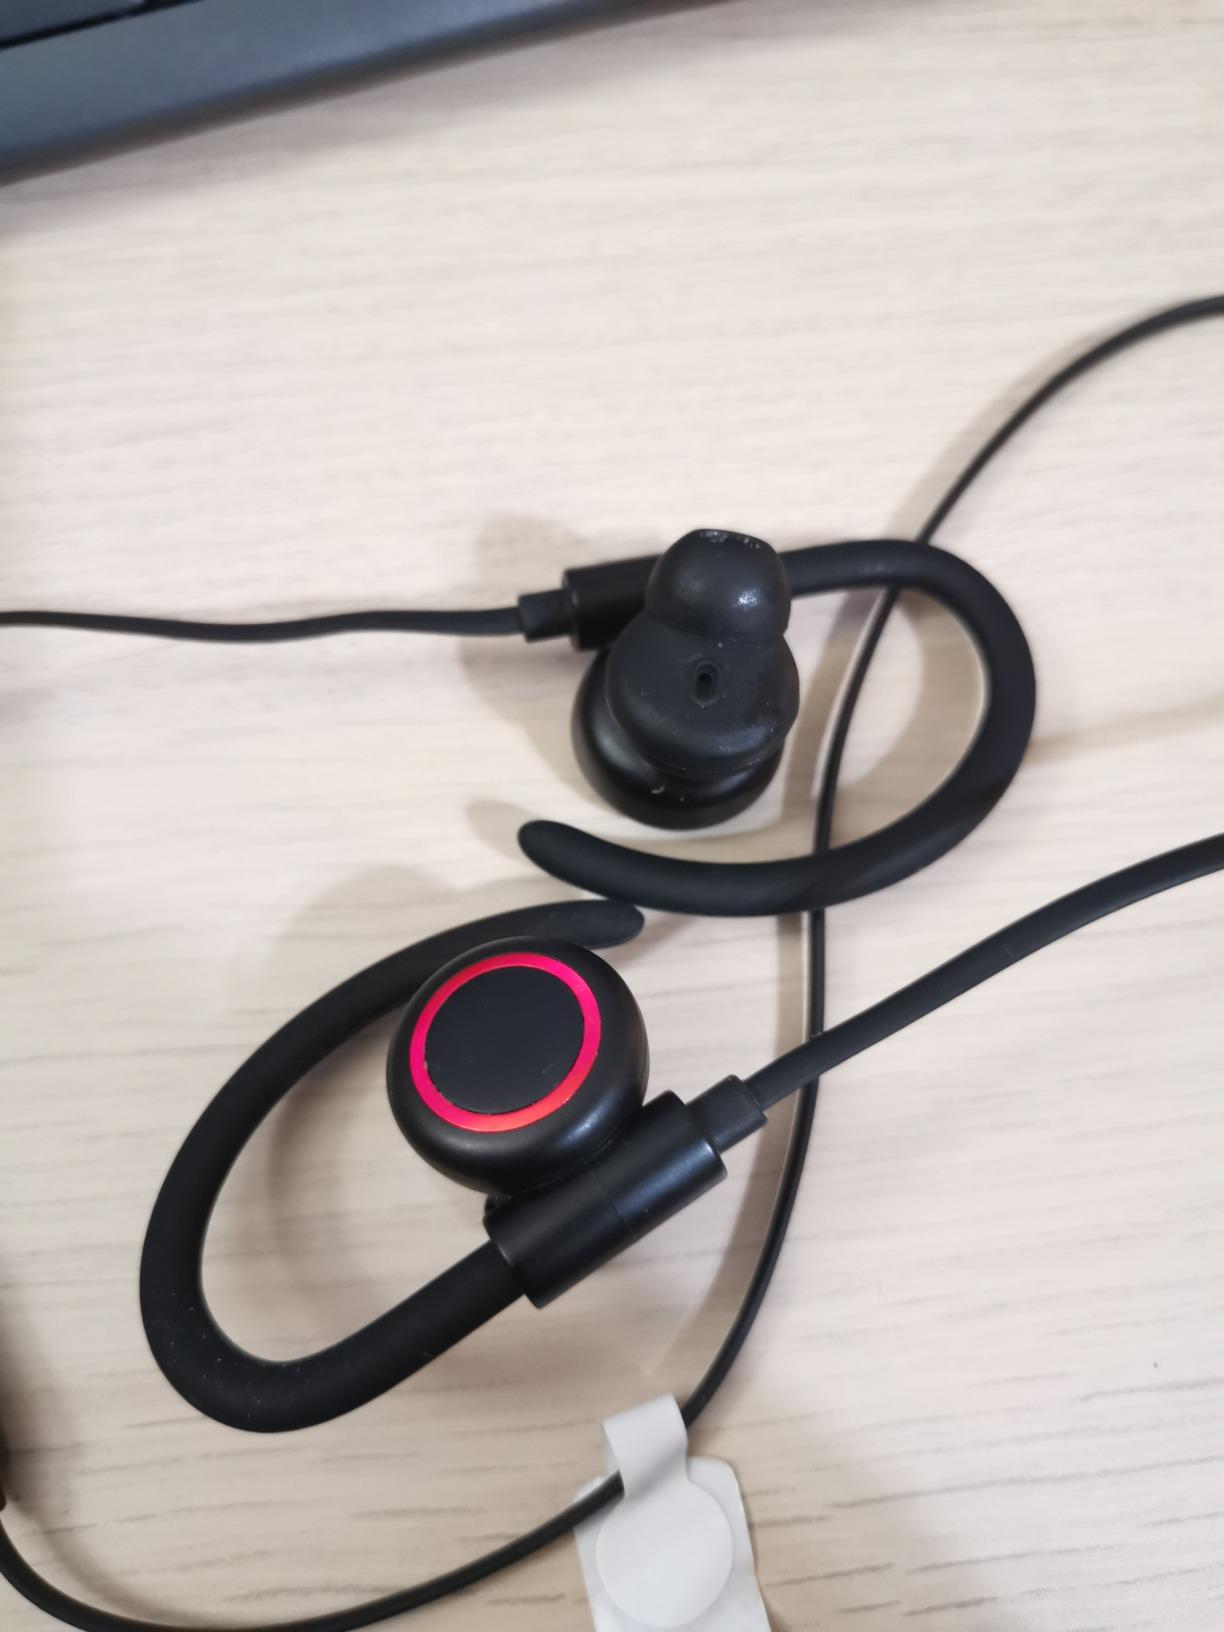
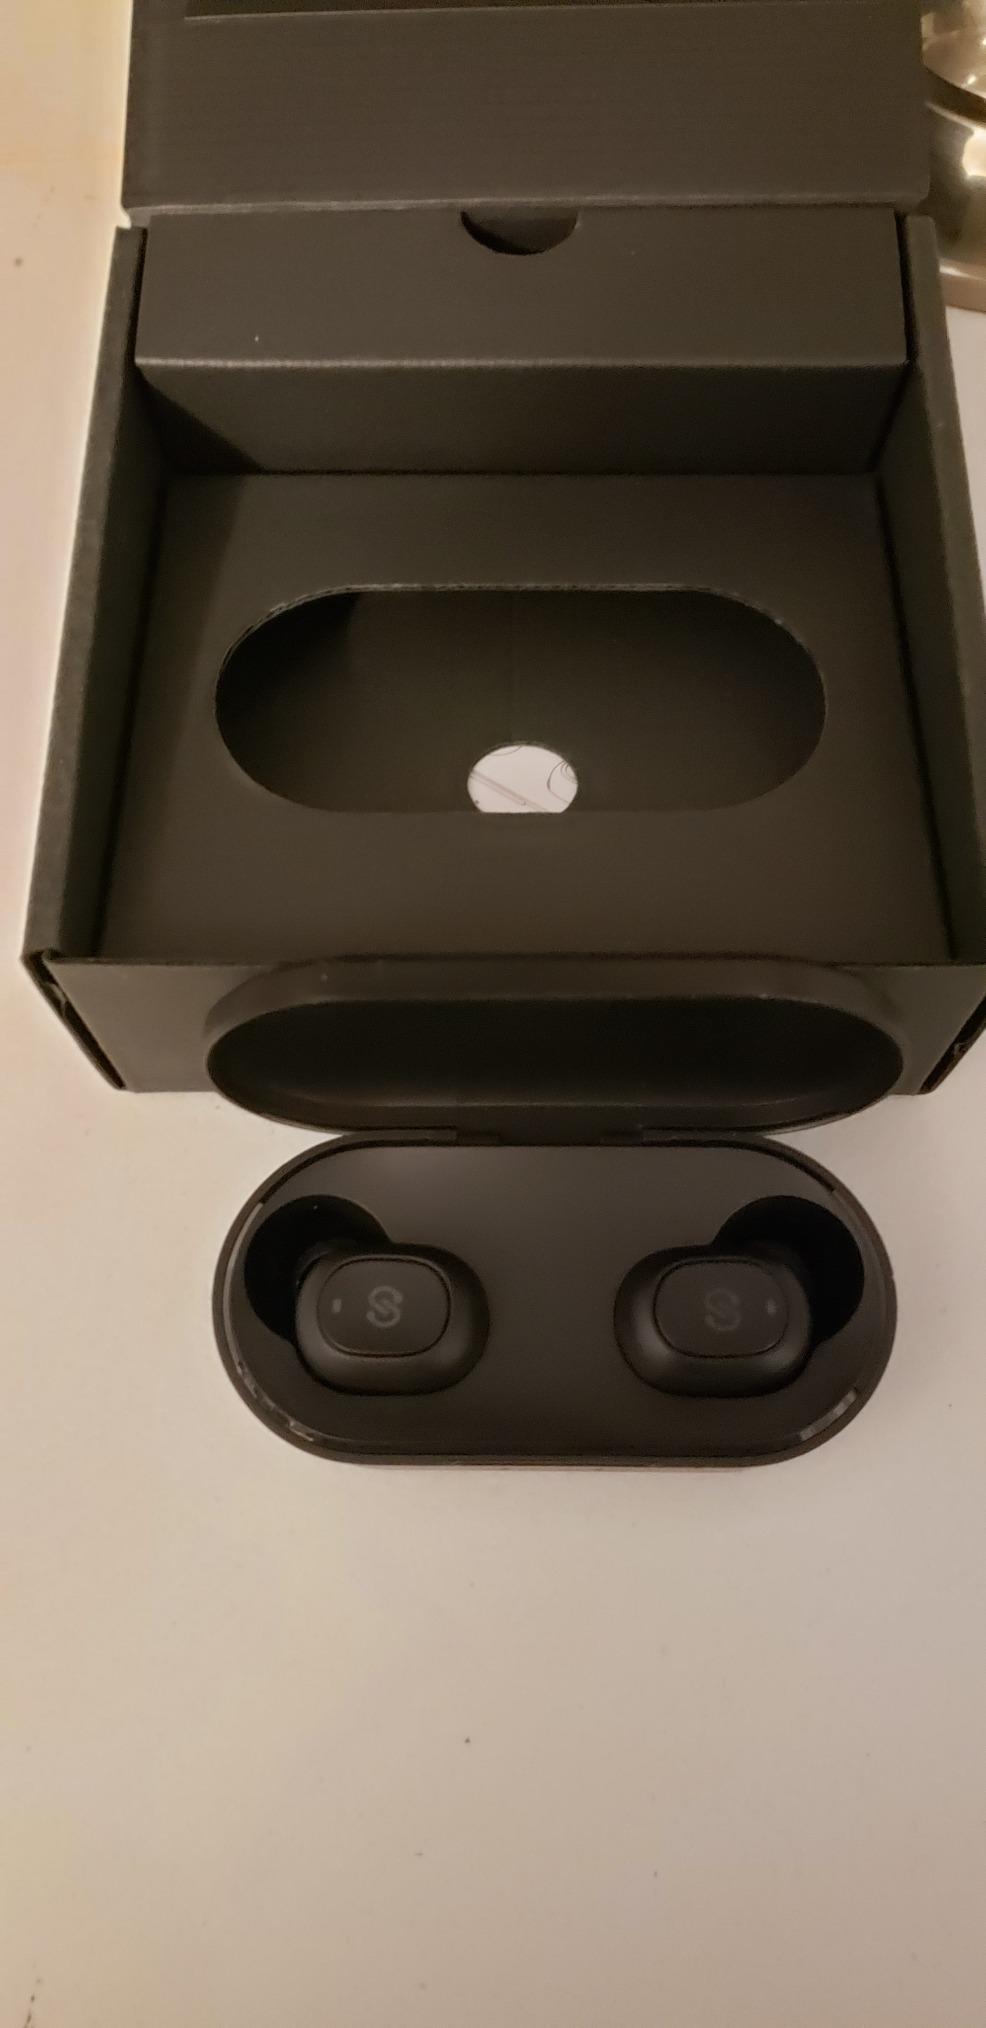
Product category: earbuds
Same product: no